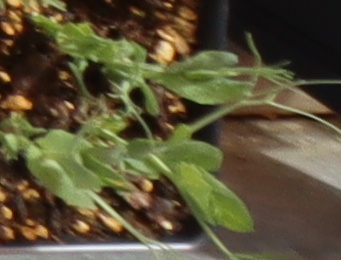
Label: Field Pea